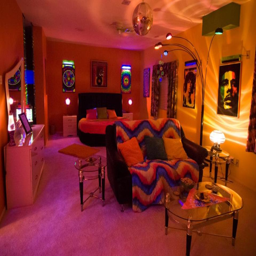
one of the rooms that workers at person can take their customers back to once they have negotiated a price